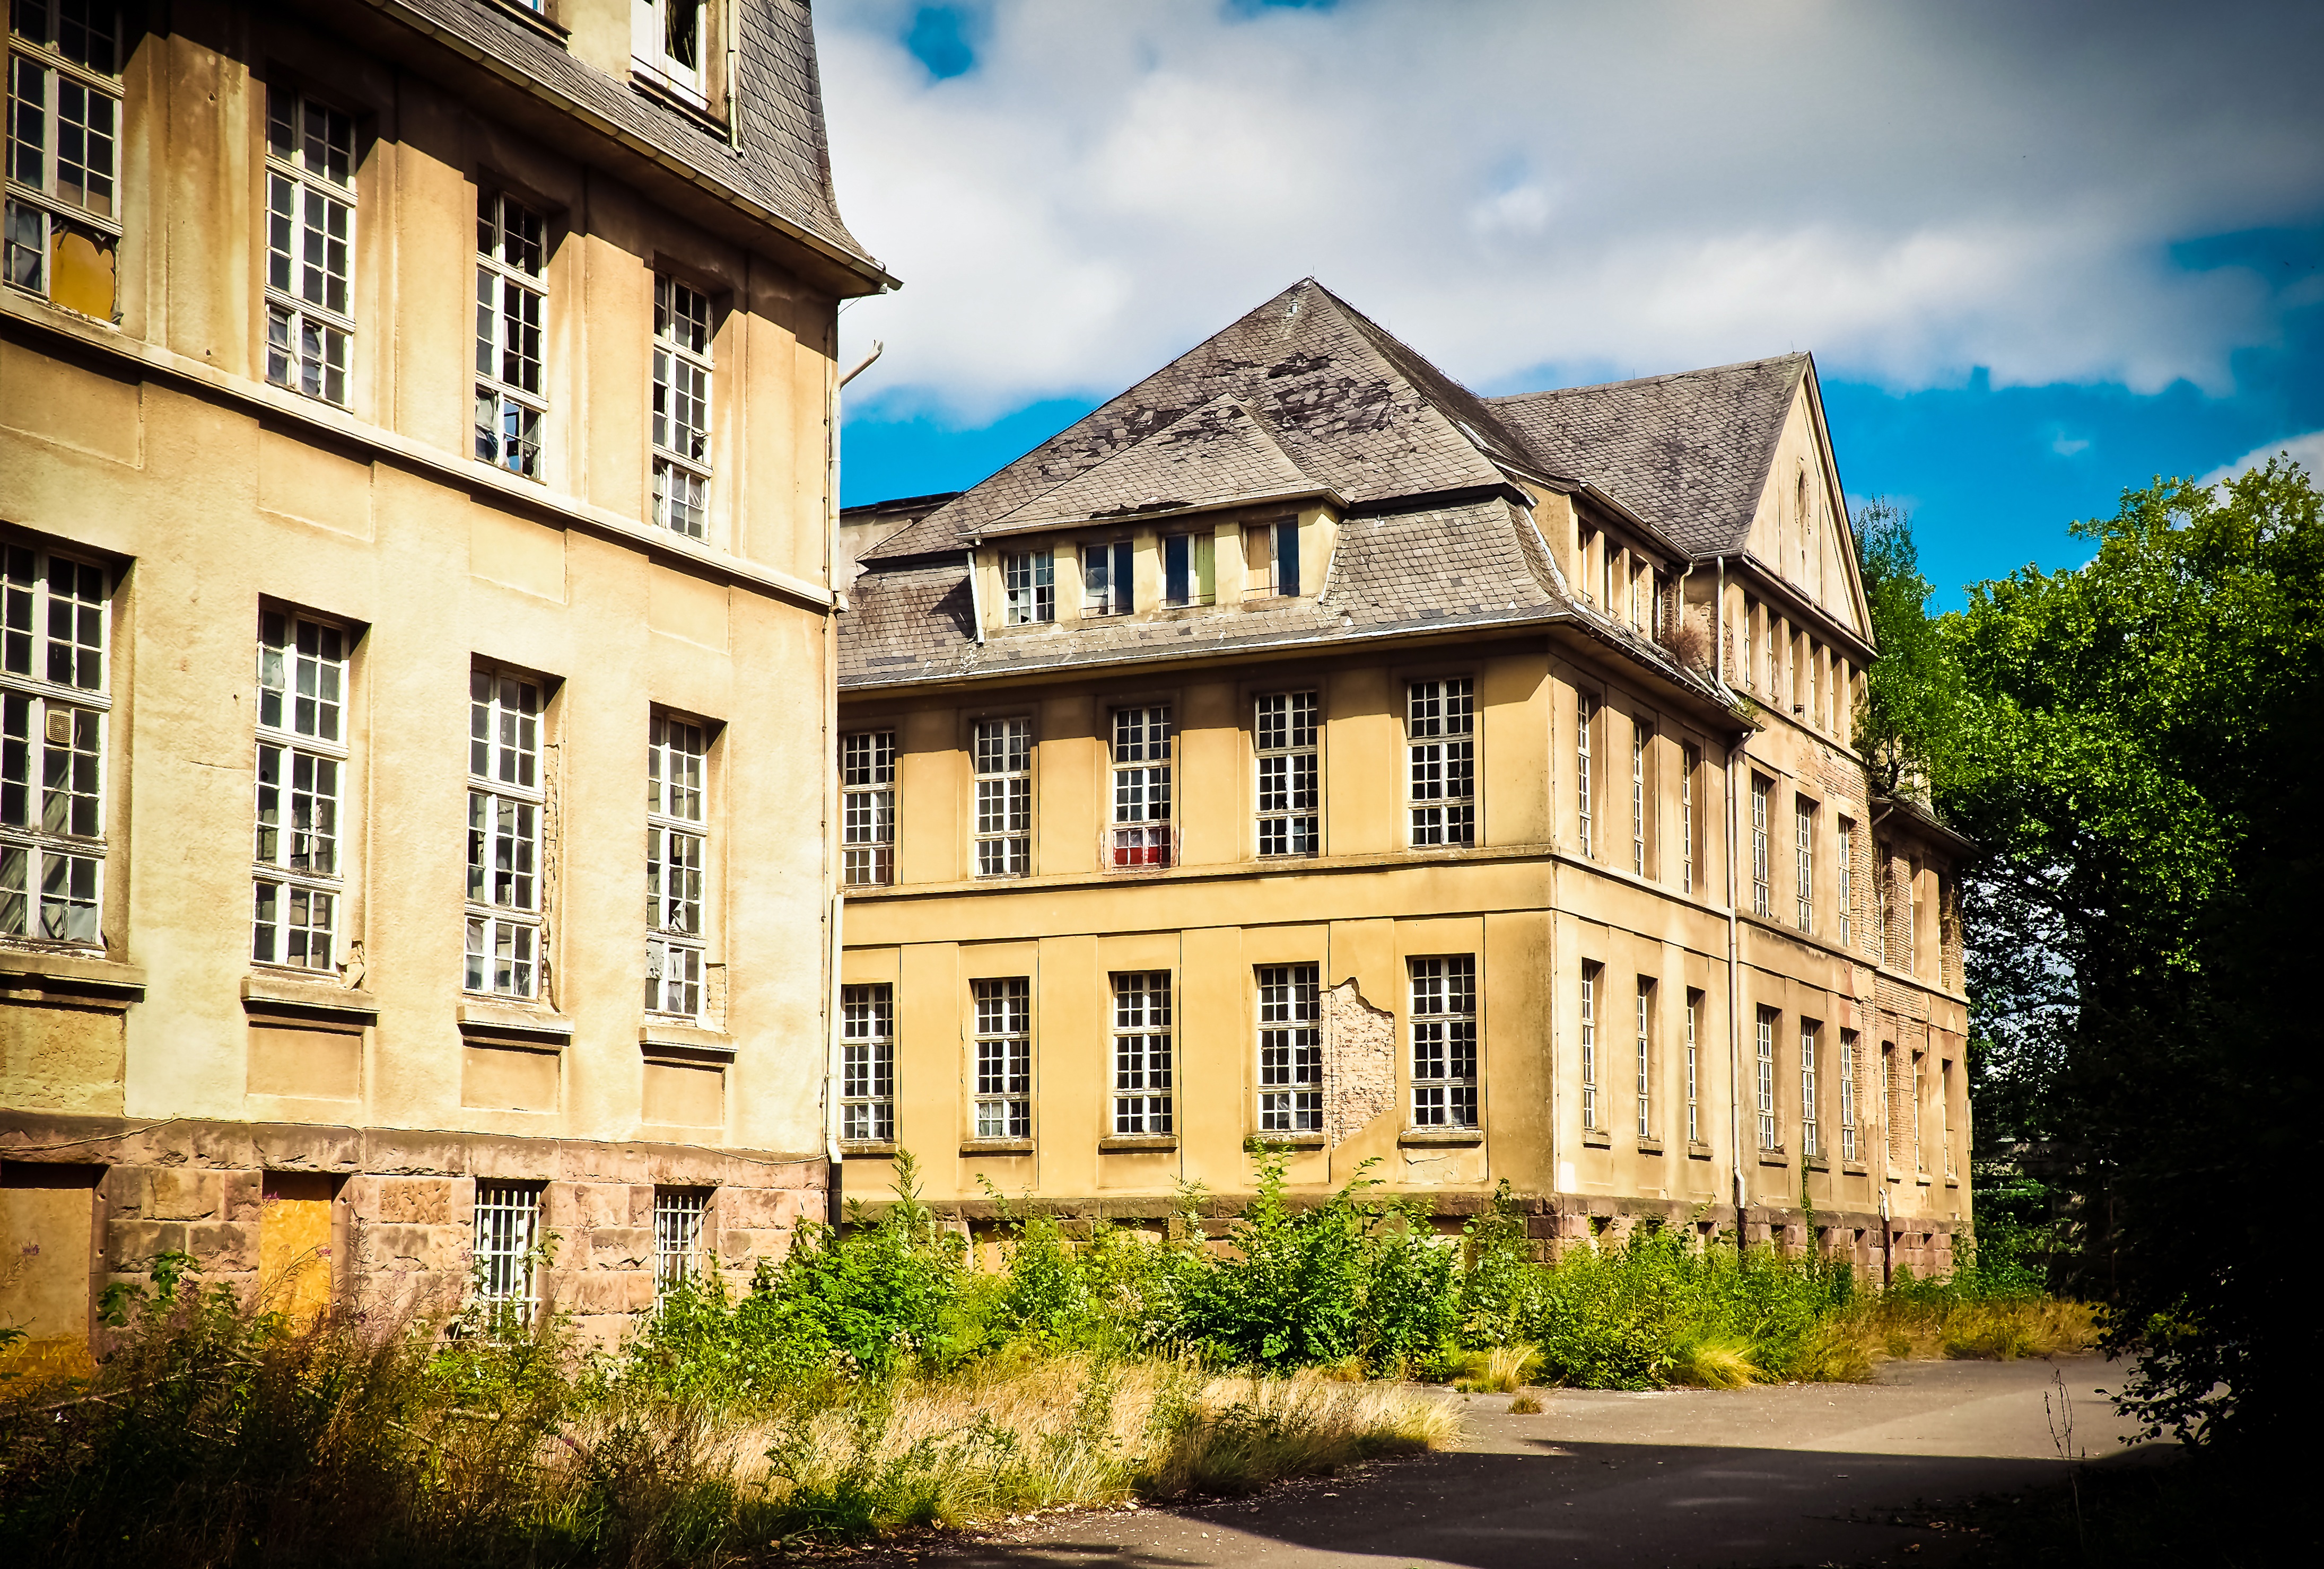
architecture, mansion, house, window, building, chateau, palace, old, atmosphere, spooky, home, mystical, broken, landmark, facade, abandoned, decay, ruin, old building, weathered, scary, mysterious, transience, dilapidated, monastery, weird, creepy, school, gloomy, estate, mood, past, forget, transient, leave, masonry, atmospheric, neighbourhood, lost places, pforphoto, break up, lapsed, ailing, run down, unused, finiteness, passed, stately home, urban area, residential area